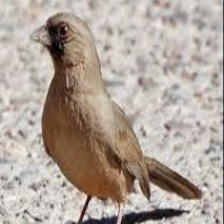
Species: ALBERTS TOWHEE
Scientific name: PIPILO ABERTI